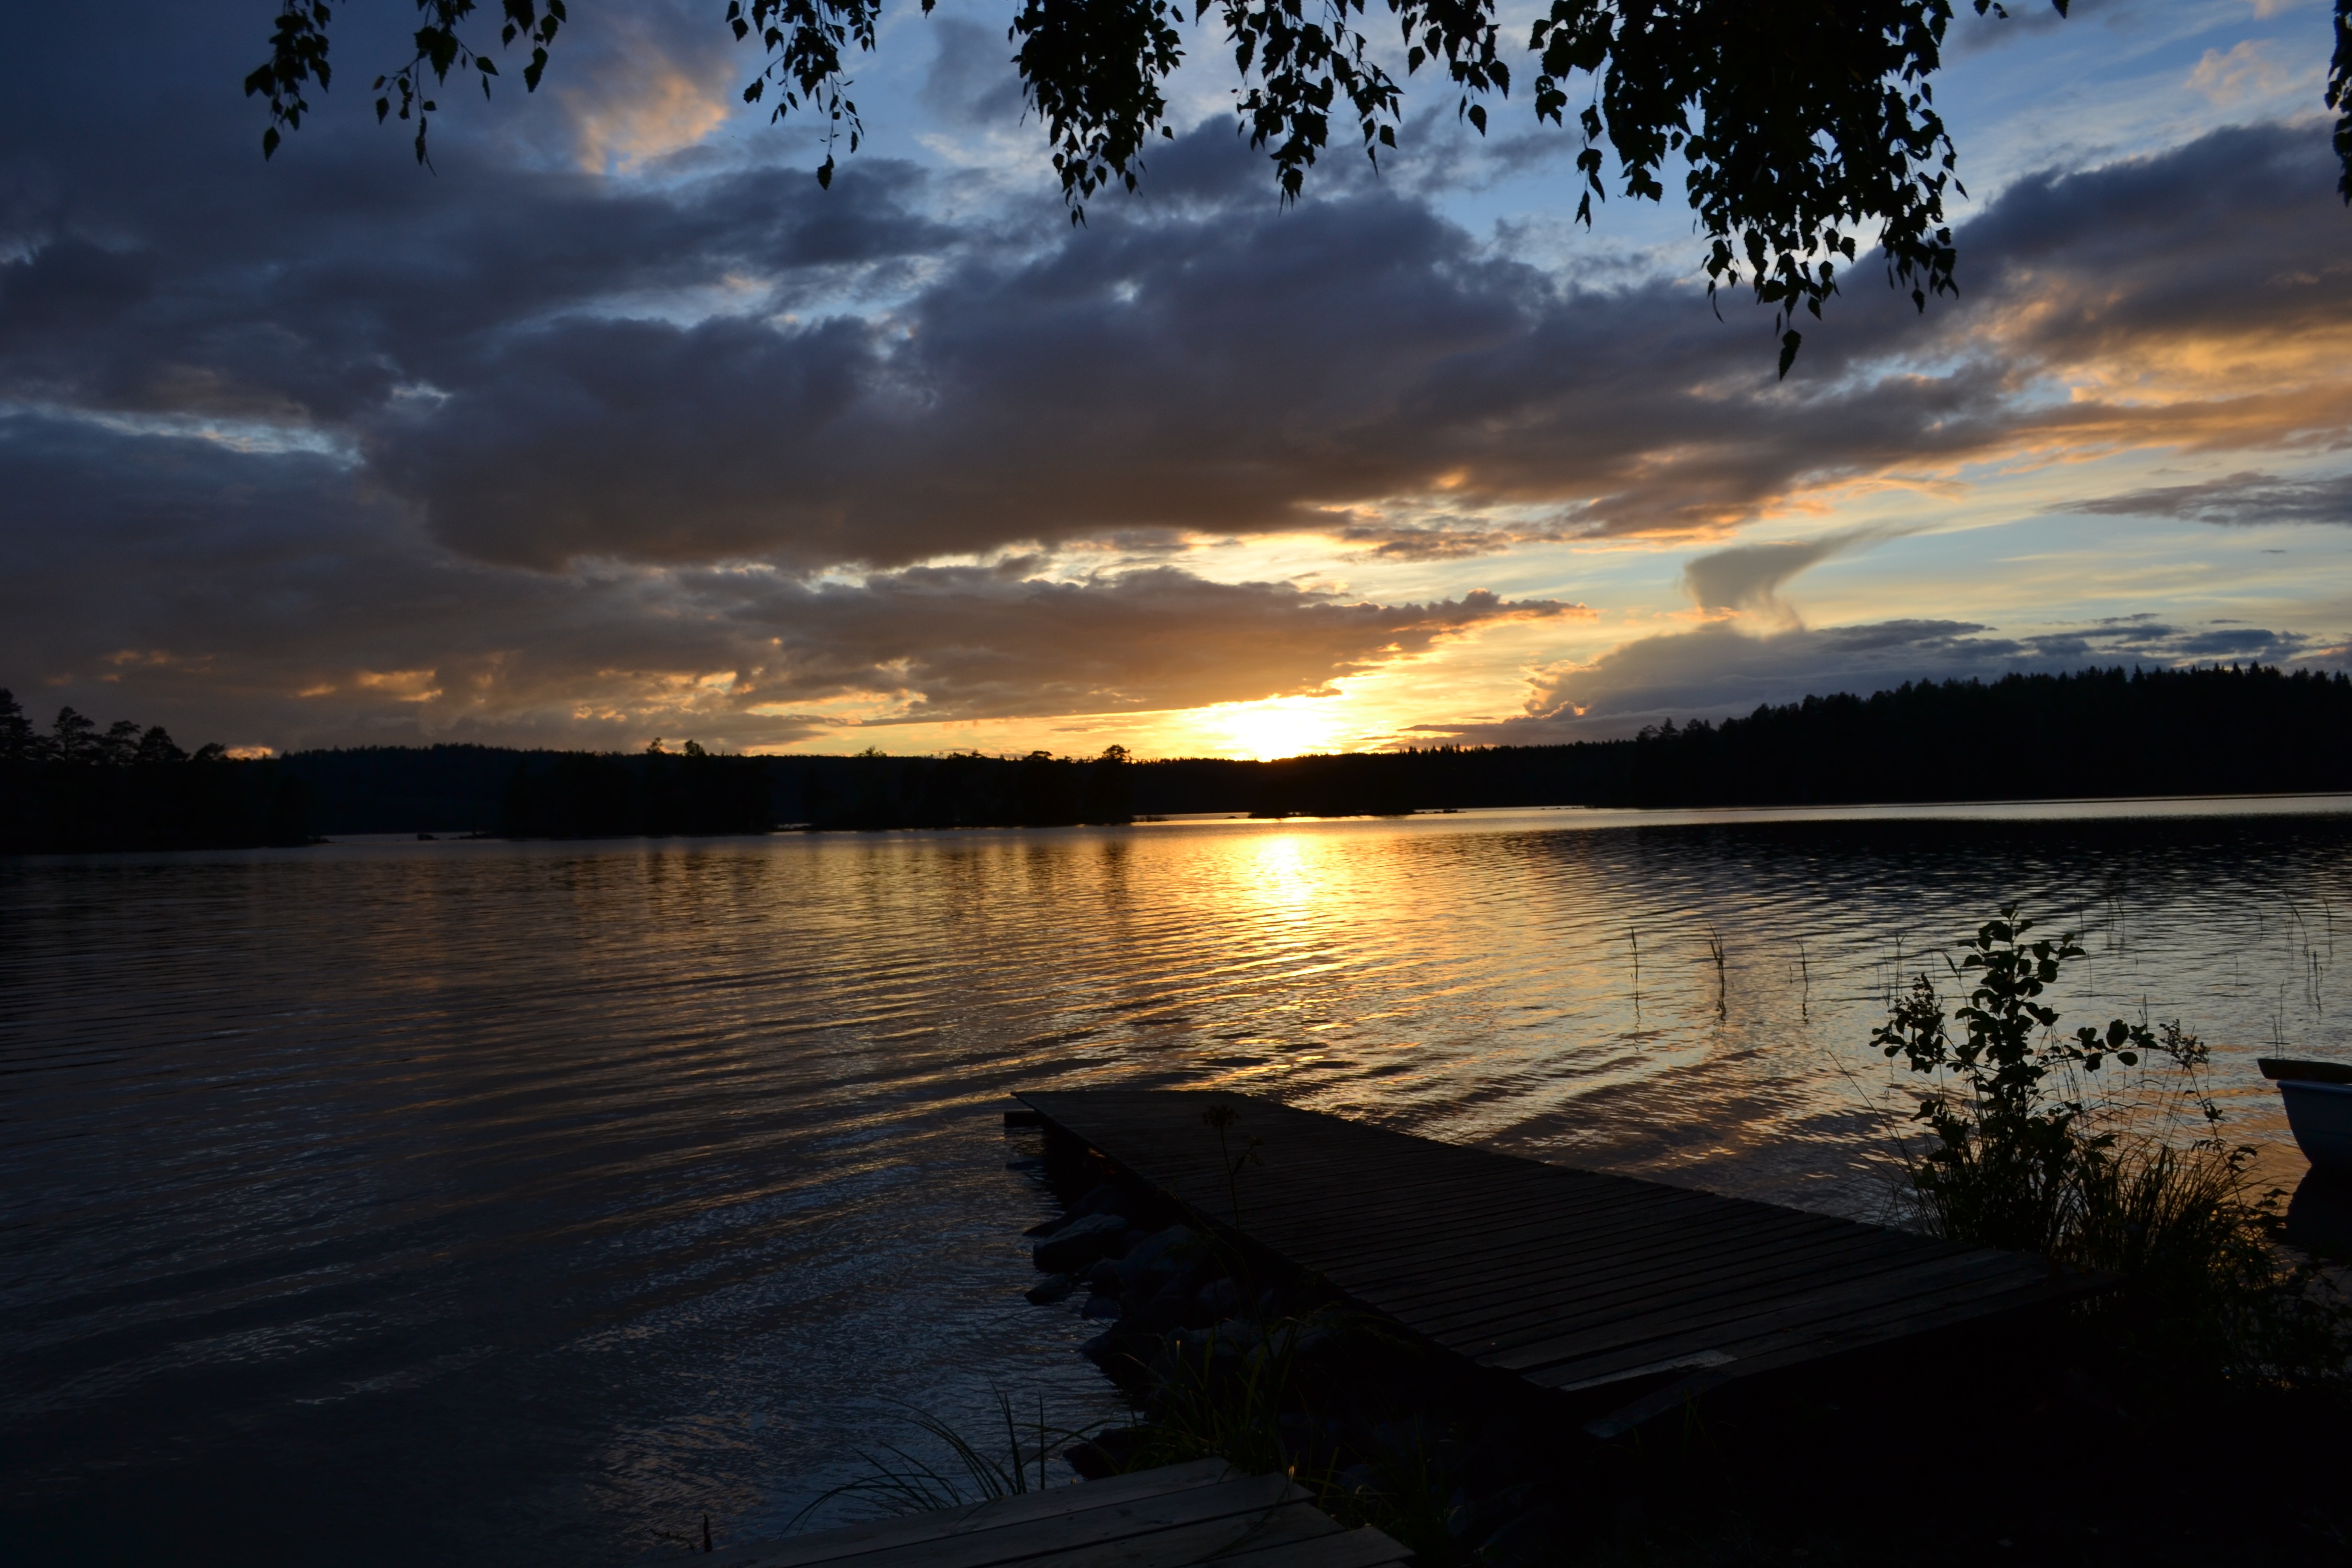
sea, water, horizon, cloud, sky, sun, sunrise, sunset, sunlight, morning, lake, dawn, dusk, web, evening, reflection, bay, sweden, loch, idyll, afterglow